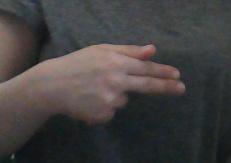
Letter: ghain